Waddon Marsh tram stop

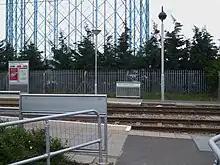
Eastern entrance, with gasometer in background

Services are operated using Bombardier CR4000 and Stadler Variobahn Trams.